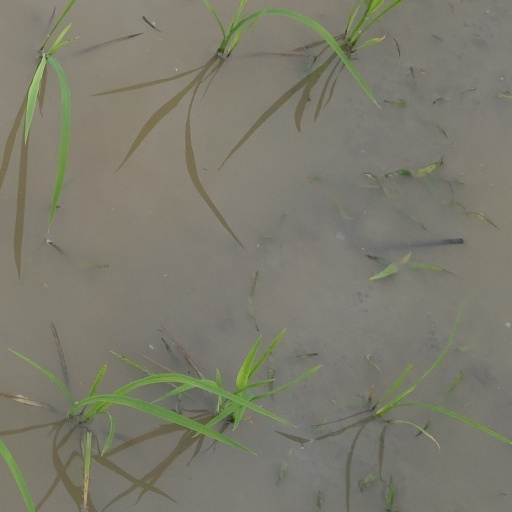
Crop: rice